Presidency of Rodrigo Duterte

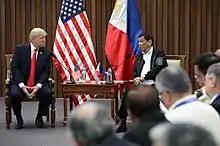
Duterte with U.S. President Donald Trump during a bilateral meeting in Pasay City, November 13, 2017

After promising to improve the country's health care system, Duterte signed laws such as the Universal Health Care Act in February 2019, which facilitated the automatic enrollment of all Filipinos under the government's health insurance program. The Philippine Mental Health Law established a national policy to improve mental health services in the country and protect the rights of persons using psychiatric, neurologic, and psycho-social health services. HIV and AIDS health services were made more accessible through a law enacted in December 2018. A law signed in December 2019 institutionalized the Malasakit Center, a "one-stop shop" for health concerns, in all hospitals run by the DOH; a total of 151 centers have been established by May 2022. Smoking in public places was banned, and the use of firecrackers and pyrotechnics was regulated through executive orders issued by Duterte.